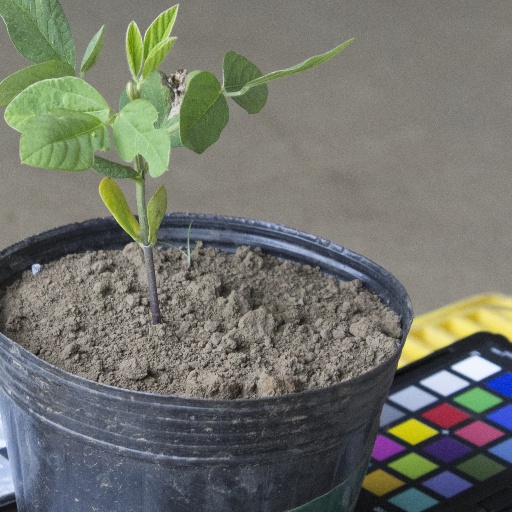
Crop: soybean